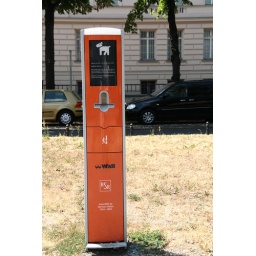
doggie bag machine near charlottenburg castle, berlin, germany, july 2010